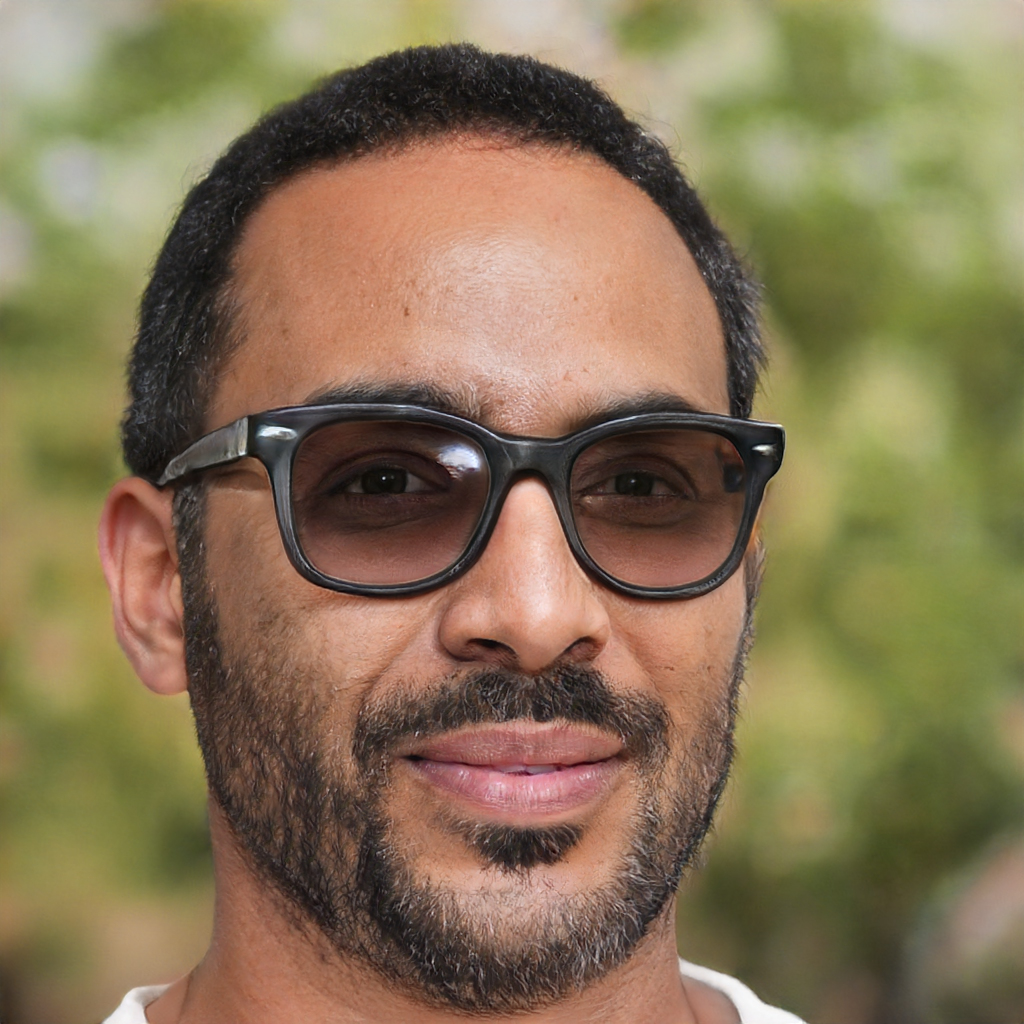
Gender: Male